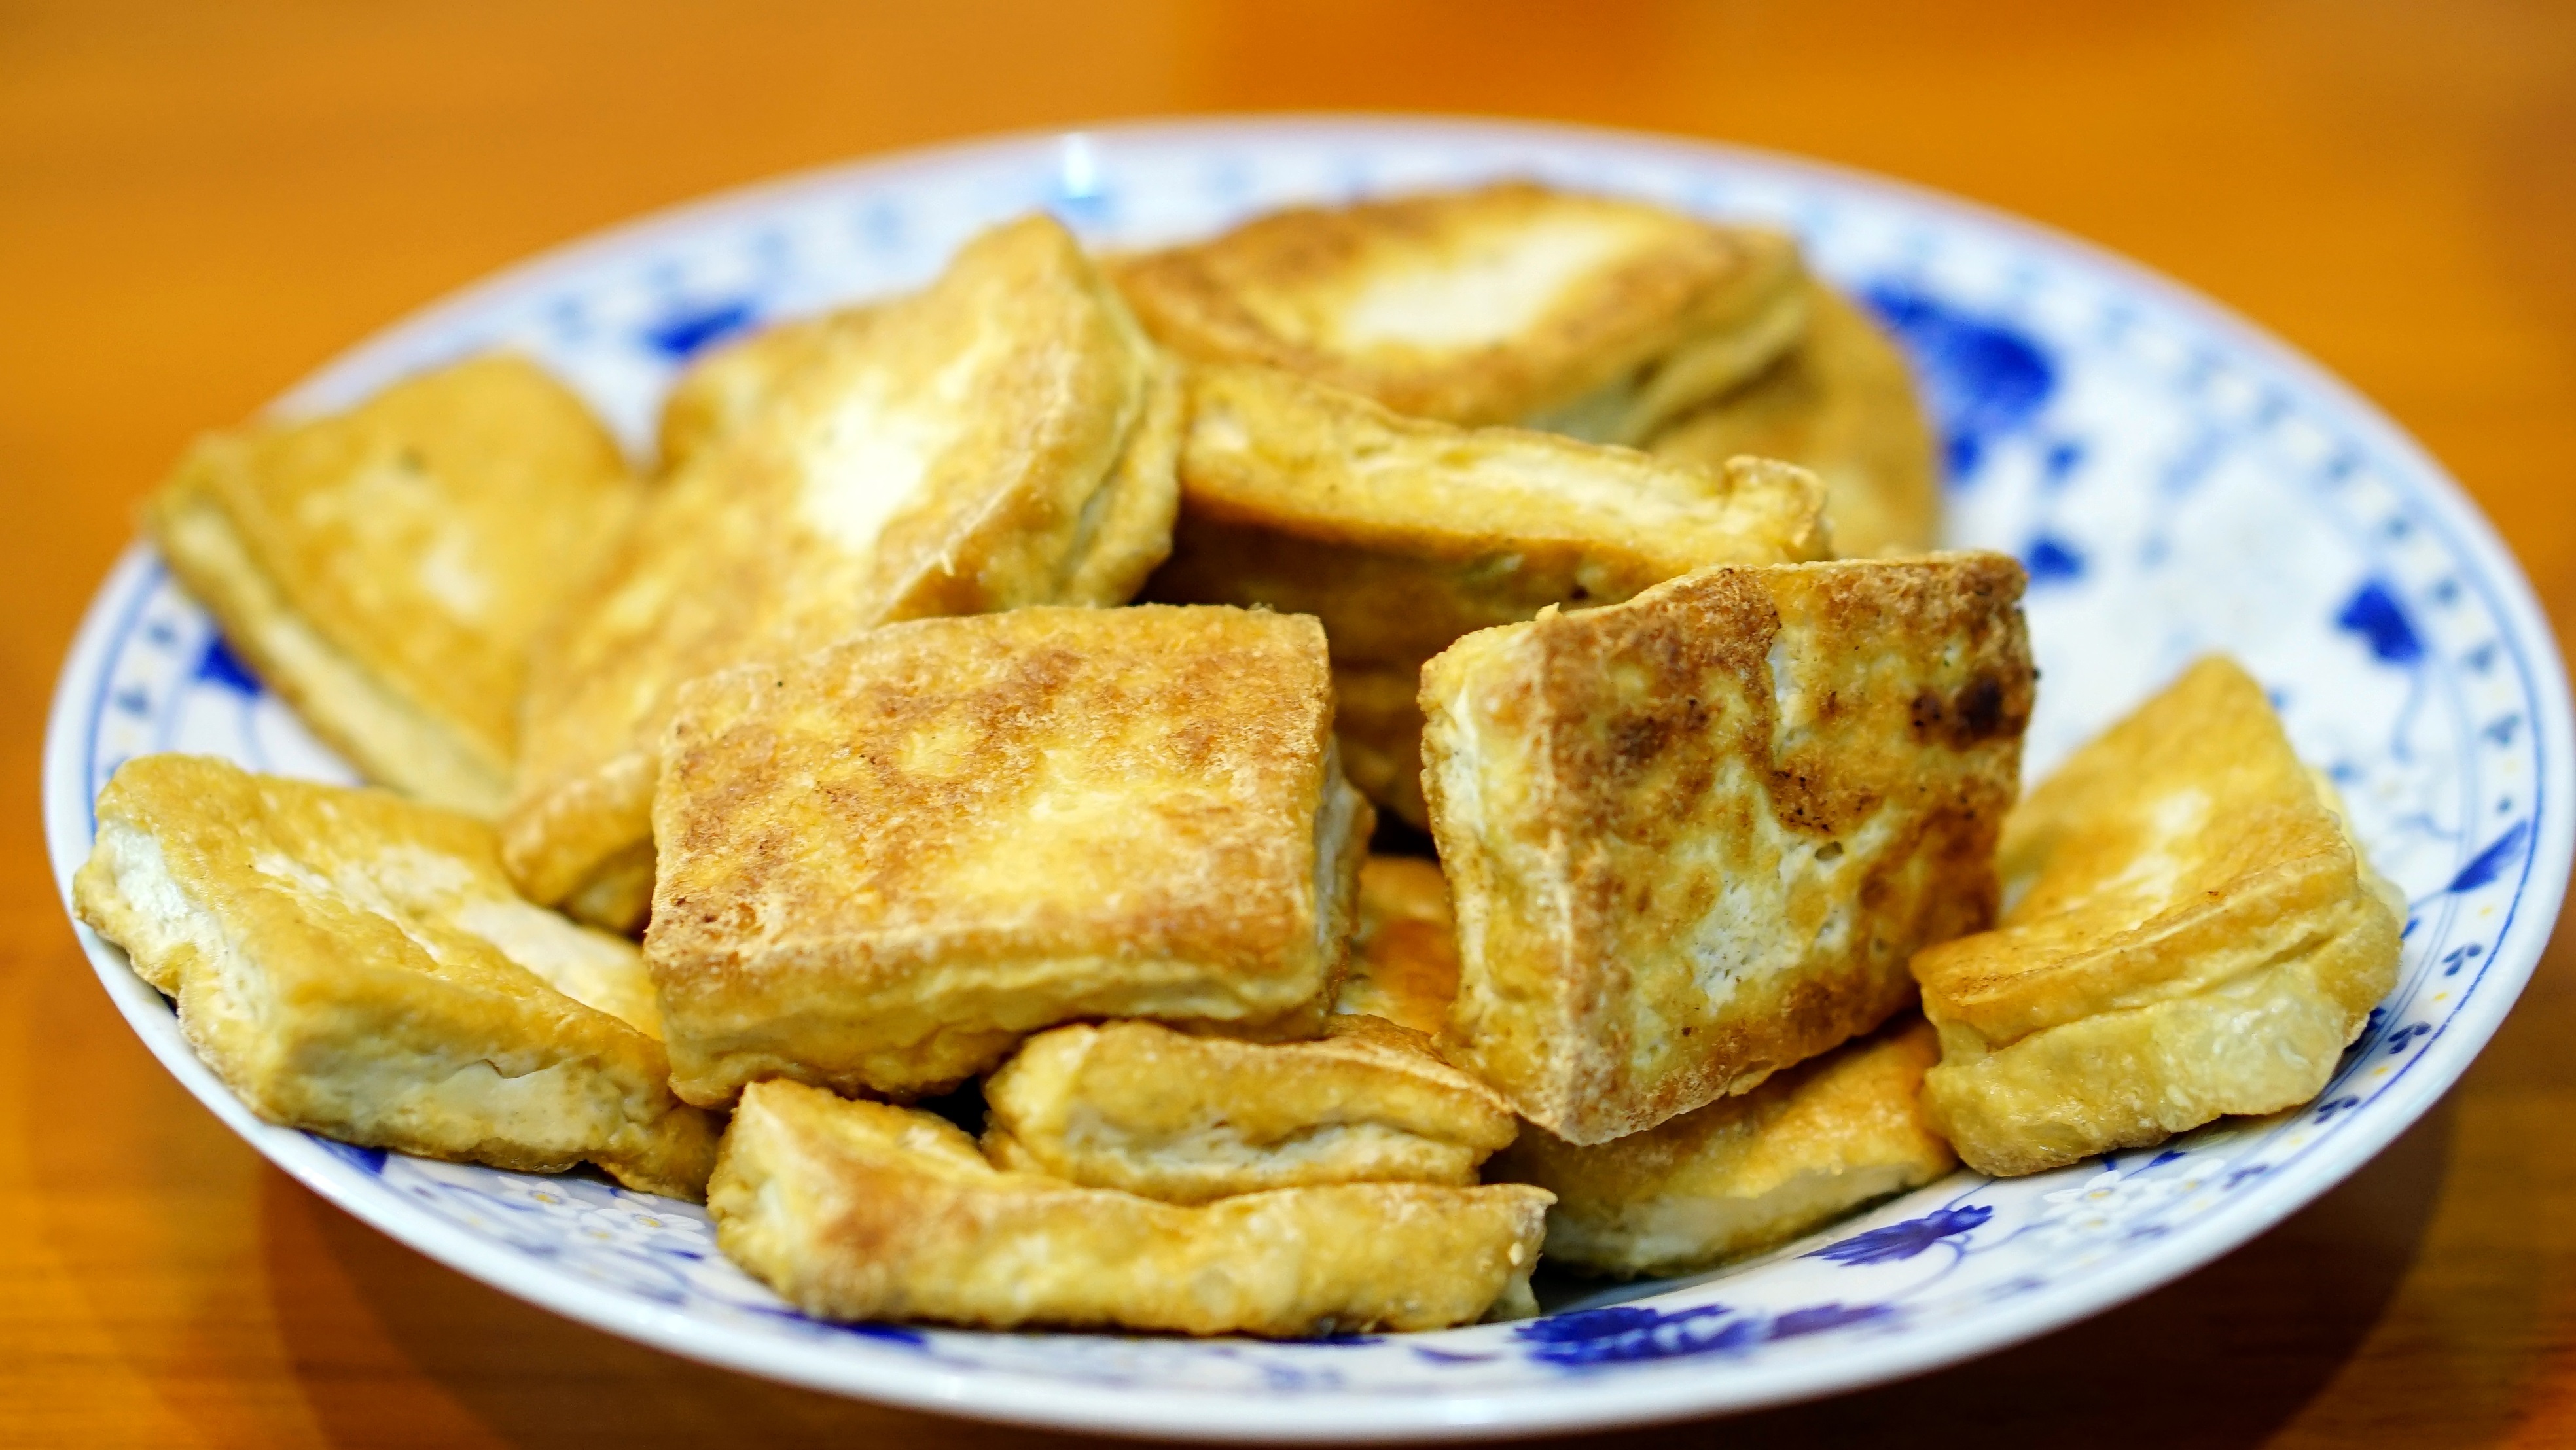
dish, meal, food, produce, breakfast, dessert, cuisine, asian food, vegetarian food, tofu, baked goods, french fries, junk food, chinese food, fried tofu, snack food, fried food, tortilla chip, jiaozi, wonton, curry puff